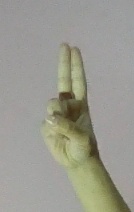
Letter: taa